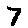
Label: 7